Religion in Lebanon

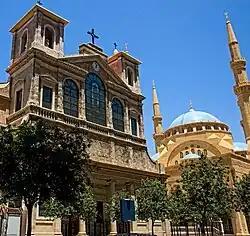
Saint George Maronite Cathedral and the Mohammad Al-Amin Mosque, Beirut.

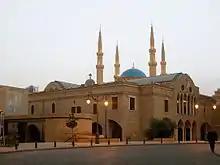
View of the Saint George Greek Orthodox Cathedral in Beirut.

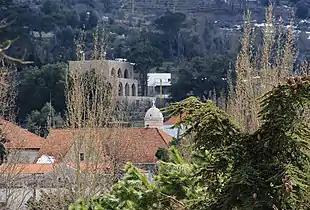
A Christian Church and a Druze Khalwa in the Shuf Mountains: Historically, the Druzes and the Christians in the Shuf Mountains lived in complete harmony.

Lebanon is an eastern Mediterranean country that has the most religiously diverse society within the Middle East, recognizing 18 religious sects. The recognized religions are Islam (Sunni, Shia, Alawites, and Isma'ili), Druze, Christianity (the Maronite Church, the Greek Orthodox Church, the Melkite Greek Catholic Church, evangelical Protestantism, the Armenian Apostolic Church, the Armenian Catholic Church, the Latin Church, the Syriac Catholic Church, the Syriac Orthodox Church, the Assyrian Church of the East, the Chaldean Catholic Church, the Coptic Orthodox Church) and Judaism.